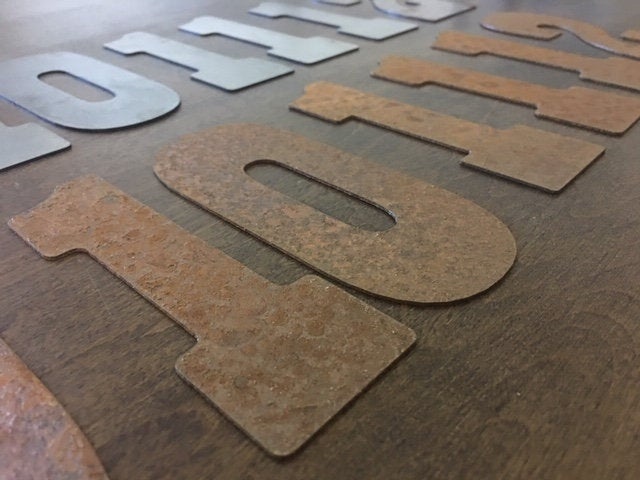
10 Inch Clock Number Set - Includes Numbers 1-12 - Rusty or Natural Steel
Our Clock sets are cut from quality 18 Gauge American steel, and are perfect for all of your clock projects. These Numbers are not flimsy at all, but rather quite rigid and easy to work with. Looking for Letters or different sizes or Fonts? We offer 1.5", 2", 3", 4", 5", 6" , 8" ,10", 12" sizes in Numbers and Roman Numerals. Pre Drilled Mounting Holes available on request View our spec sheet Figure Widths , Mounting Hole Configurations and Screw Hole Count. Includes Numbers 1-12. Clock hands and motor not Included. Custom Orders are also available on request. Minimum order may apply. Please feel free to contact us for more information. Finish Descriptions: Rusty Finish: Aged to a nice rustic patina, these will work inside or out, and give a true rustic charm. For outdoor use, we recommend treating with a clearcoat or polyurethane to prevent rust from running over time when getting wet in the elements. Natural Steel: This is an untreated steel version, silver in color. Ideal for projects that will be painted, or leave them as is for a natural look. ***PLEASE NOTE: If you do not paint or treat with a paint or clearcoat, they will rust over time.
Brand: Weathered Finishes
Category: Home & Garden > Decor > Clock Parts > Clock Dials